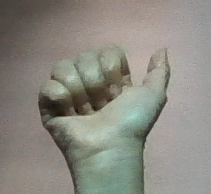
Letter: dhad